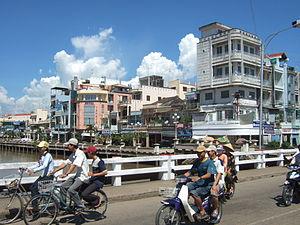
Kiên Giang est une des provinces du Delta du Mékong au Viêt Nam. Son chef-lieu est Rạch Giá.
Rạch Giá est une ville du Sud du Viêt Nam, chef-lieu de la Province de Kiên Giang. Elle se trouve au bord du Golfe de Thaïlande.